Architects (British band)

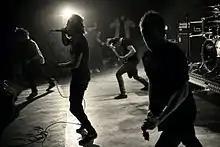
Architects live in Australia in 2009. From left to right: Tom Searle, Carter, Alex Dean and former guitarist Tim Hillier-Brook. Dan Searle is not visible.

On 26 January 2009, Architects made their Century Record debut with their third studio album "Hollow Crown". It was released in the United Kingdom and Australia on 26 January 2009, 10 February in the United States and Canada, 20 February in Continental Europe and 21 February in Japan. The band recorded the album in July 2008 after the announcement of joining Century Media's roster. Dan Searle in interview was asked why the band gave it the title and he stated "depending on who you ask in the band! To me it refers to those people you meet in life that earn nothing, but are given everything." For the initial promotion of the album the band completed a 19 date headline tour of the United Kingdom with support from Misery Signals and A Textbook Tragedy. In early 2009, the band supported Parkway Drive along with August Burns Red on the "" tour in Australia. In October and November 2009, they headlined the second Never Say Die! Tour United Kingdom dates, whereas Despised Icon headlined the Mainland European dates. The line also included Horse the Band, As Blood Runs Black, Iwrestledabearonce, Oceano and The Ghost Inside. In January 2009, Tom Searle had believed the band had toured across North America and Europe in 17 separate tours.